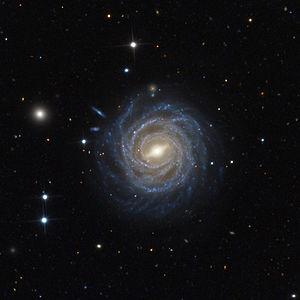
NGC 521 est une galaxie spirale barrée vue de face située dans la constellation de la Baleine à environ 224 millions d'années-lumière de la Voie lactée. Elle a été découverte par l'astronome germano-britannique William Herschel en 1785.